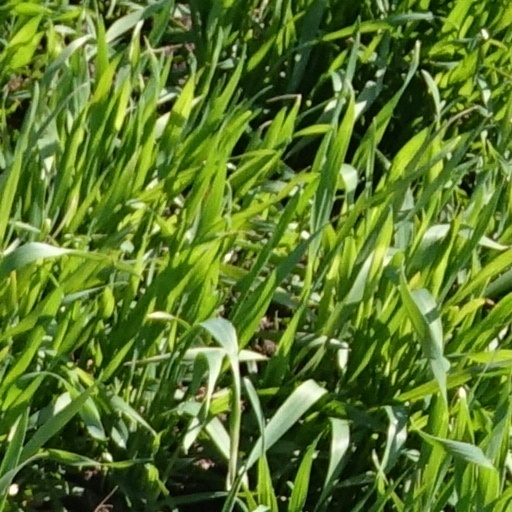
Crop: wheat